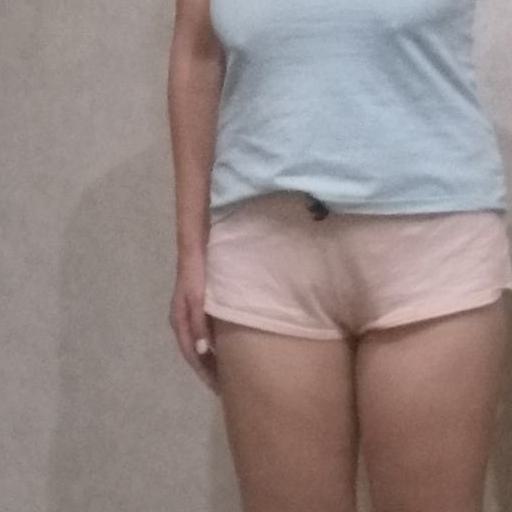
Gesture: no_gesture